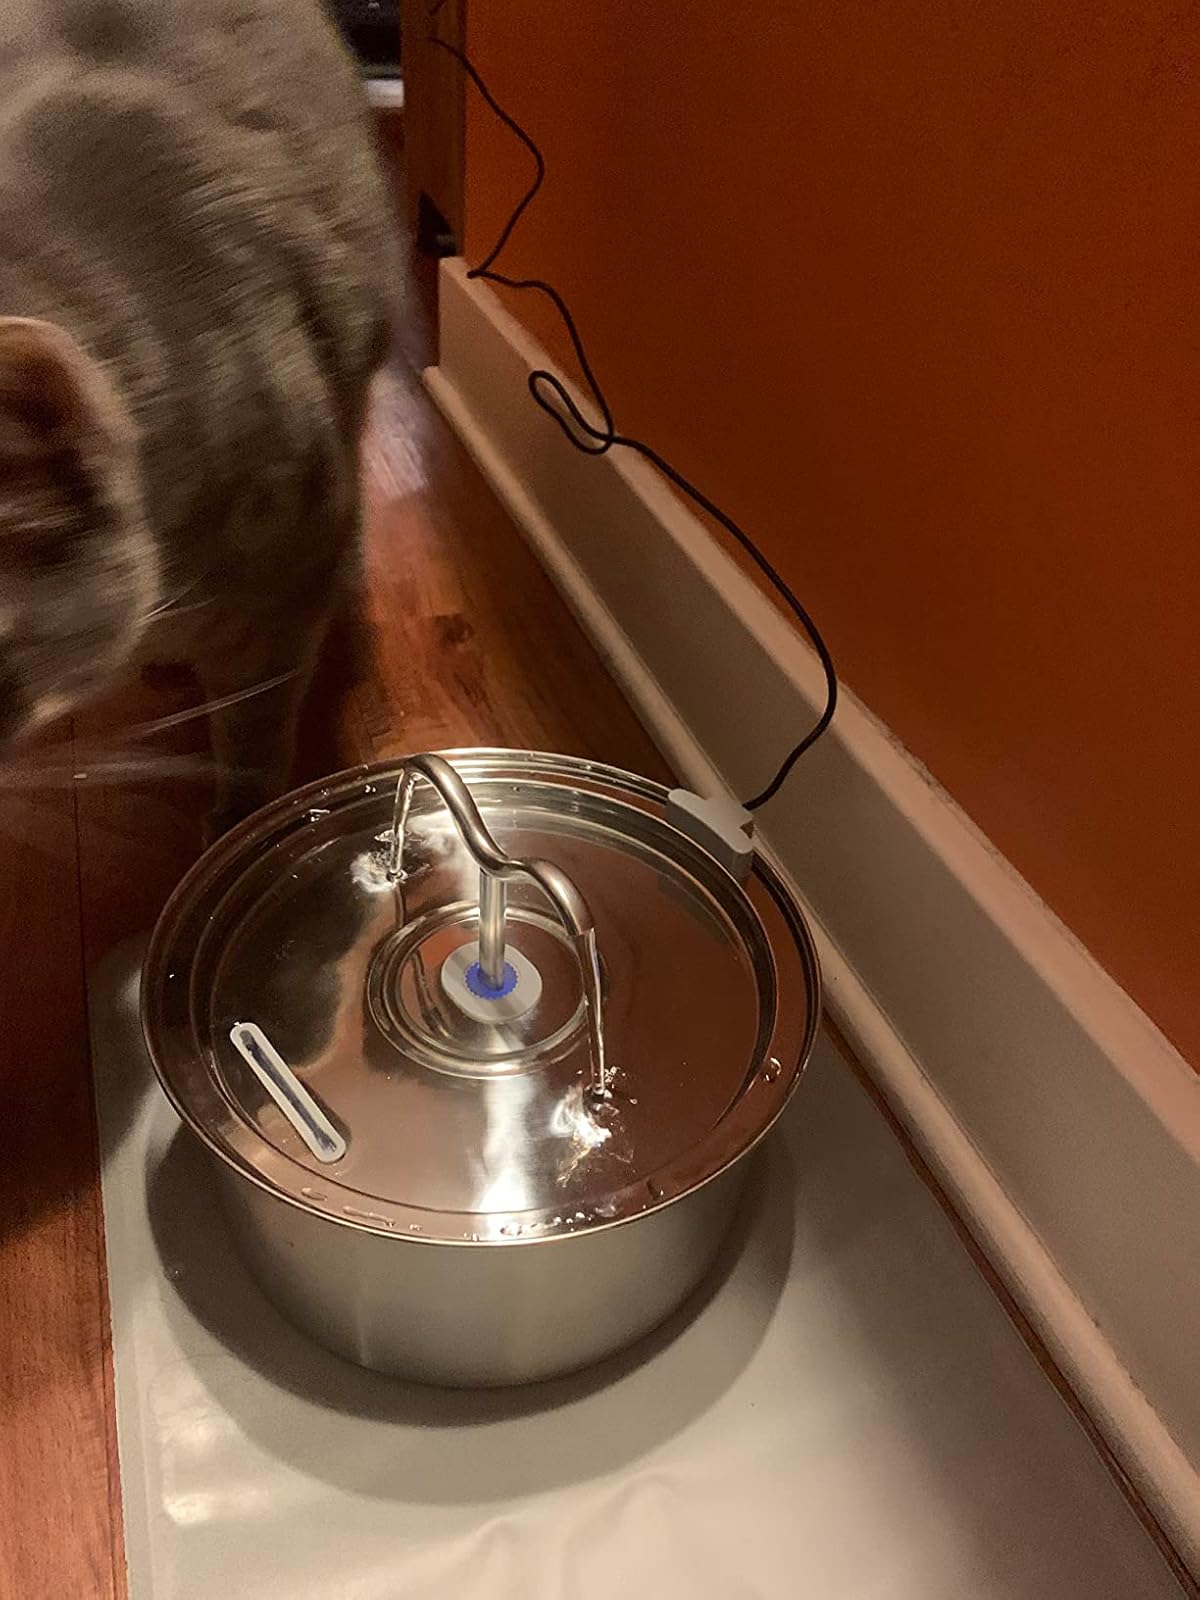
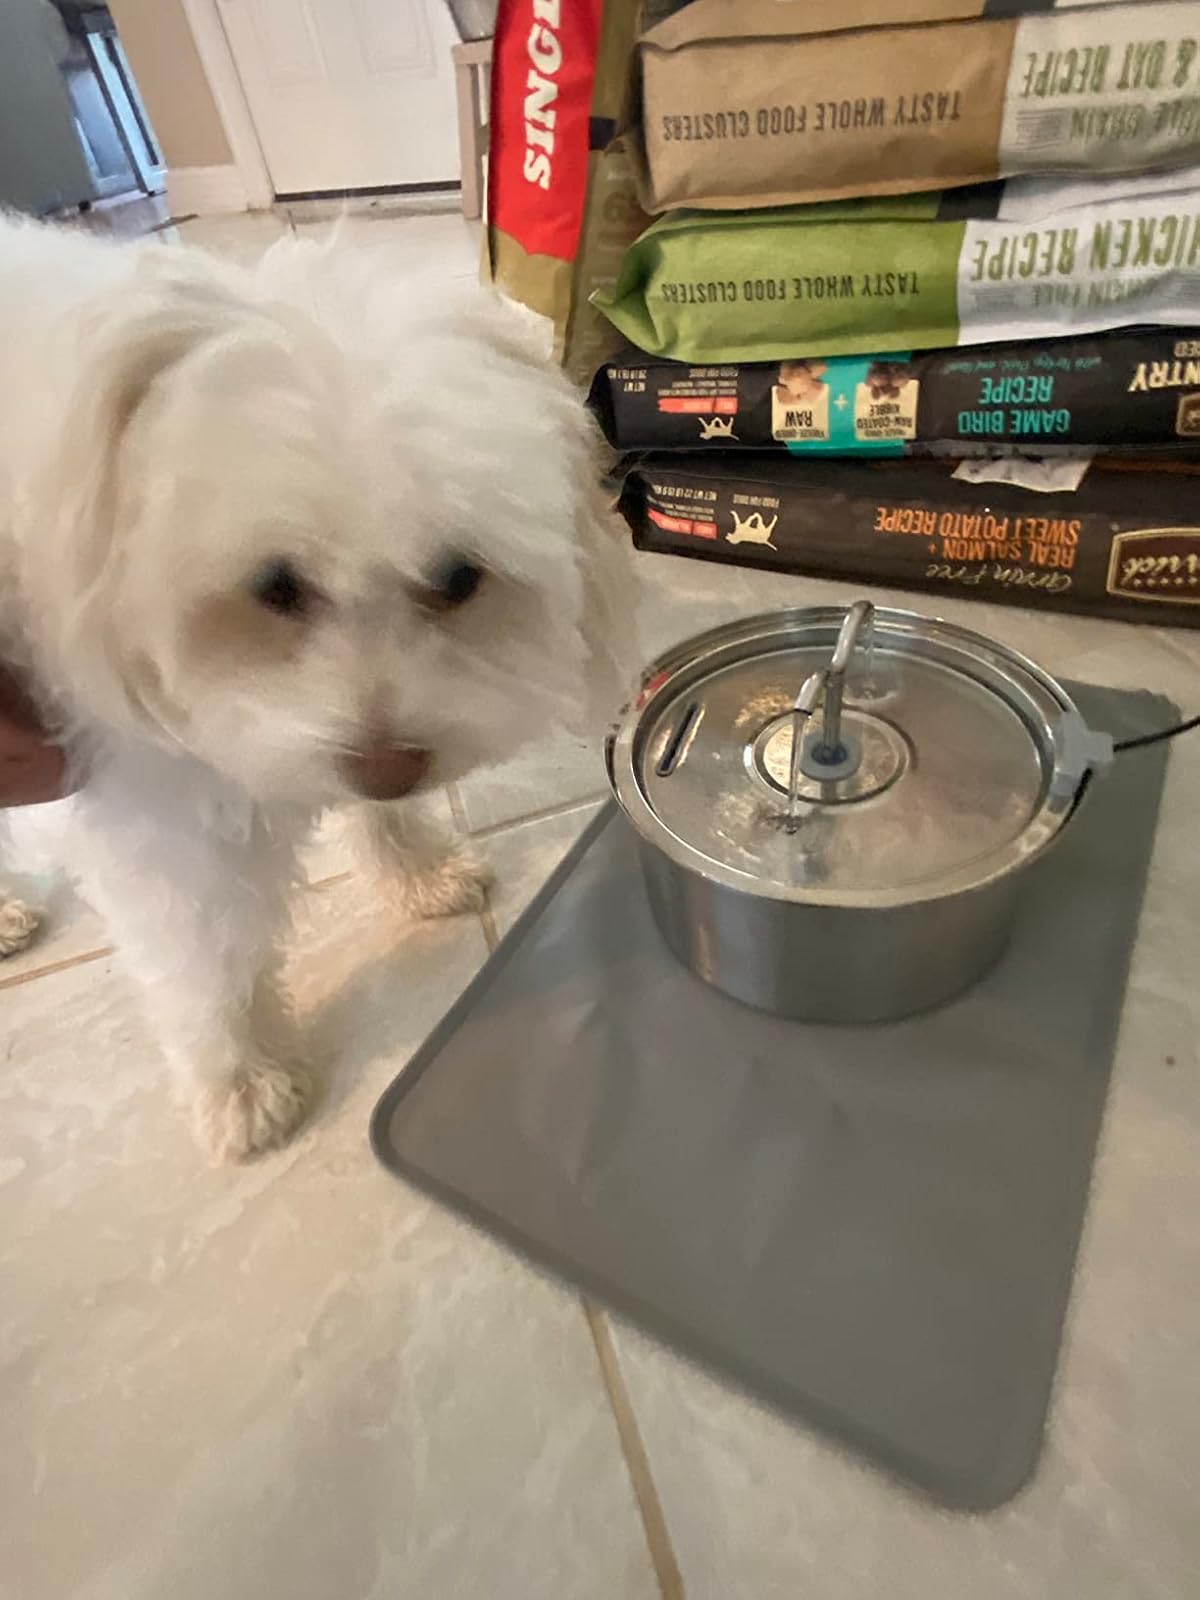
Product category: items_bowl
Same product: yes